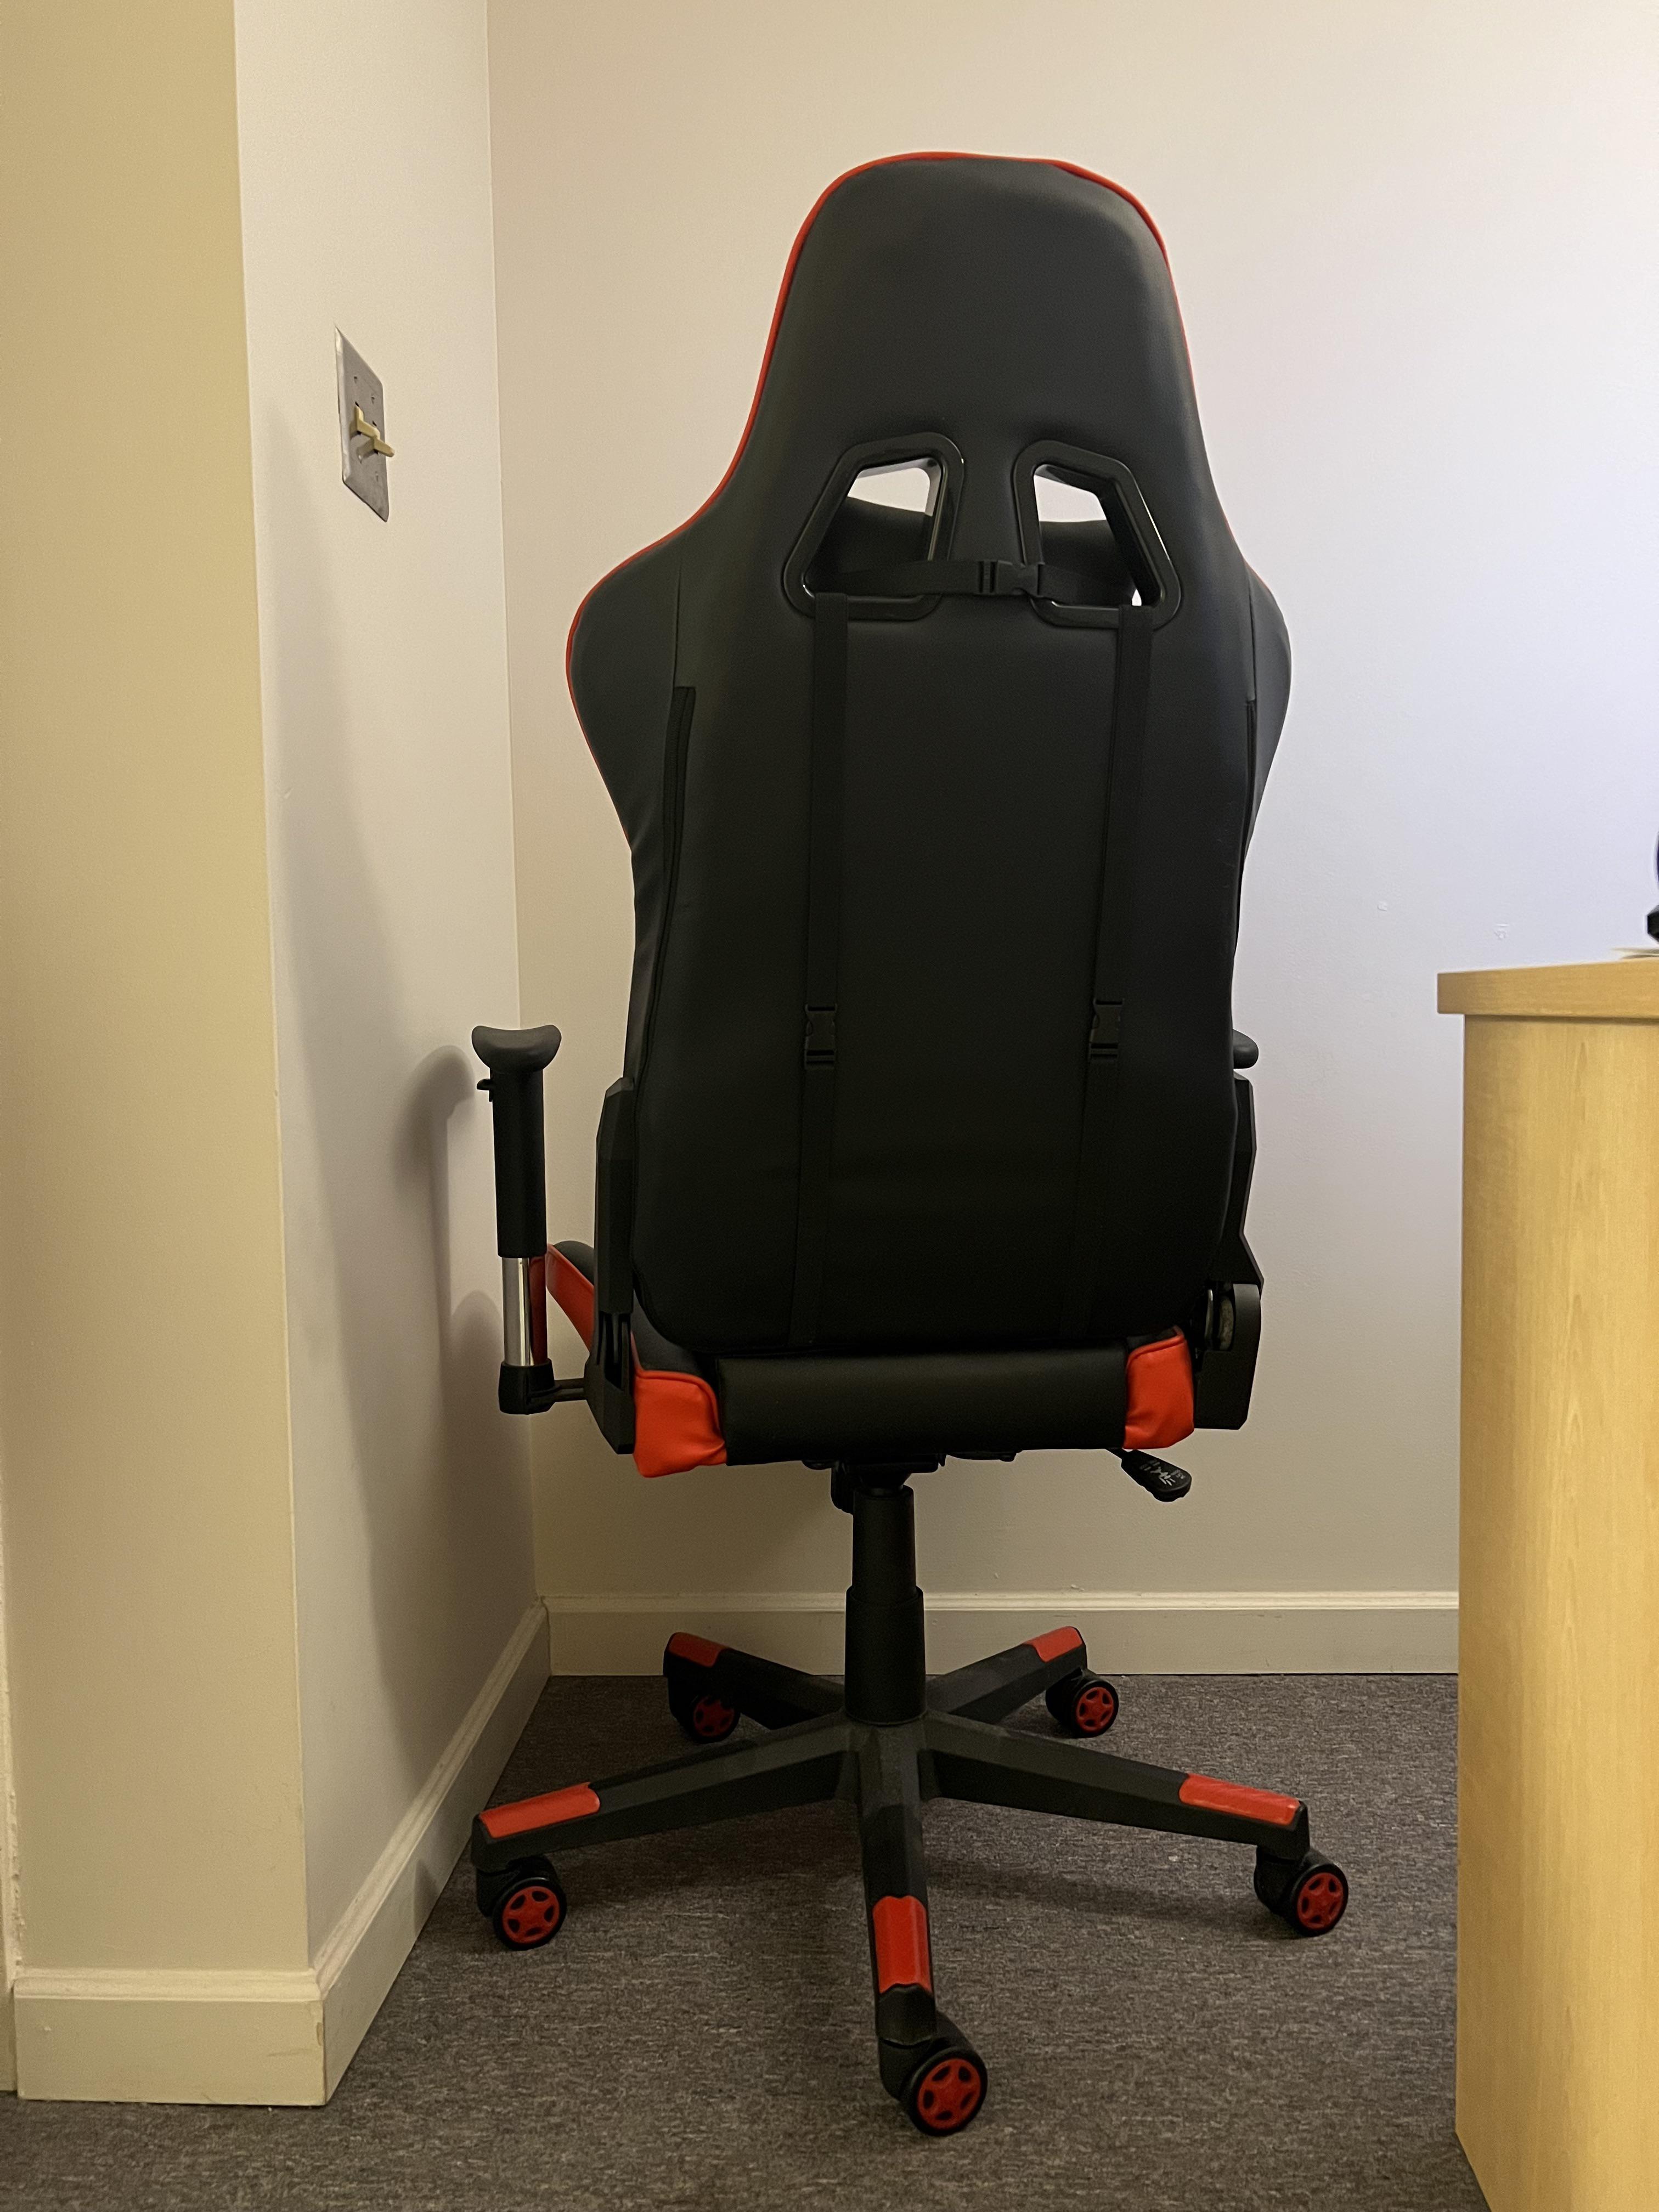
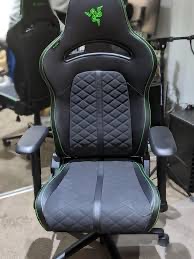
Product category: items_chair
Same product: no